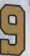
Number: 9